Agnes Karll

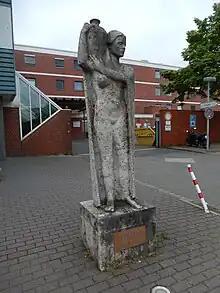
Clinic Agnes Karll in Laatzen, Germany

Karll worked tirelessly toward the independence of nurses and widespread recognition of the new nursing profession. She coined the term “nurse.” In 1907, she established a systematic and well-founded three-year nurses training program, including a final examination and state recognition. Because of her efforts, further improvements were introduced regularly for everyday nursing work, including a wage sufficient to cover the cost of living.